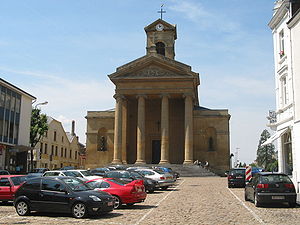
Virton
Kirke i Virton.
Virton er en by i Vallonien i det sydligste hjørne af Belgien. Byen ligger i provinsen Luxembourg, tæt ved grænsen til nabolandet Frankrig. Indbyggertallet er pr. 1. juli 2006 på 11.213, og byen har et areal på 94,49 km².